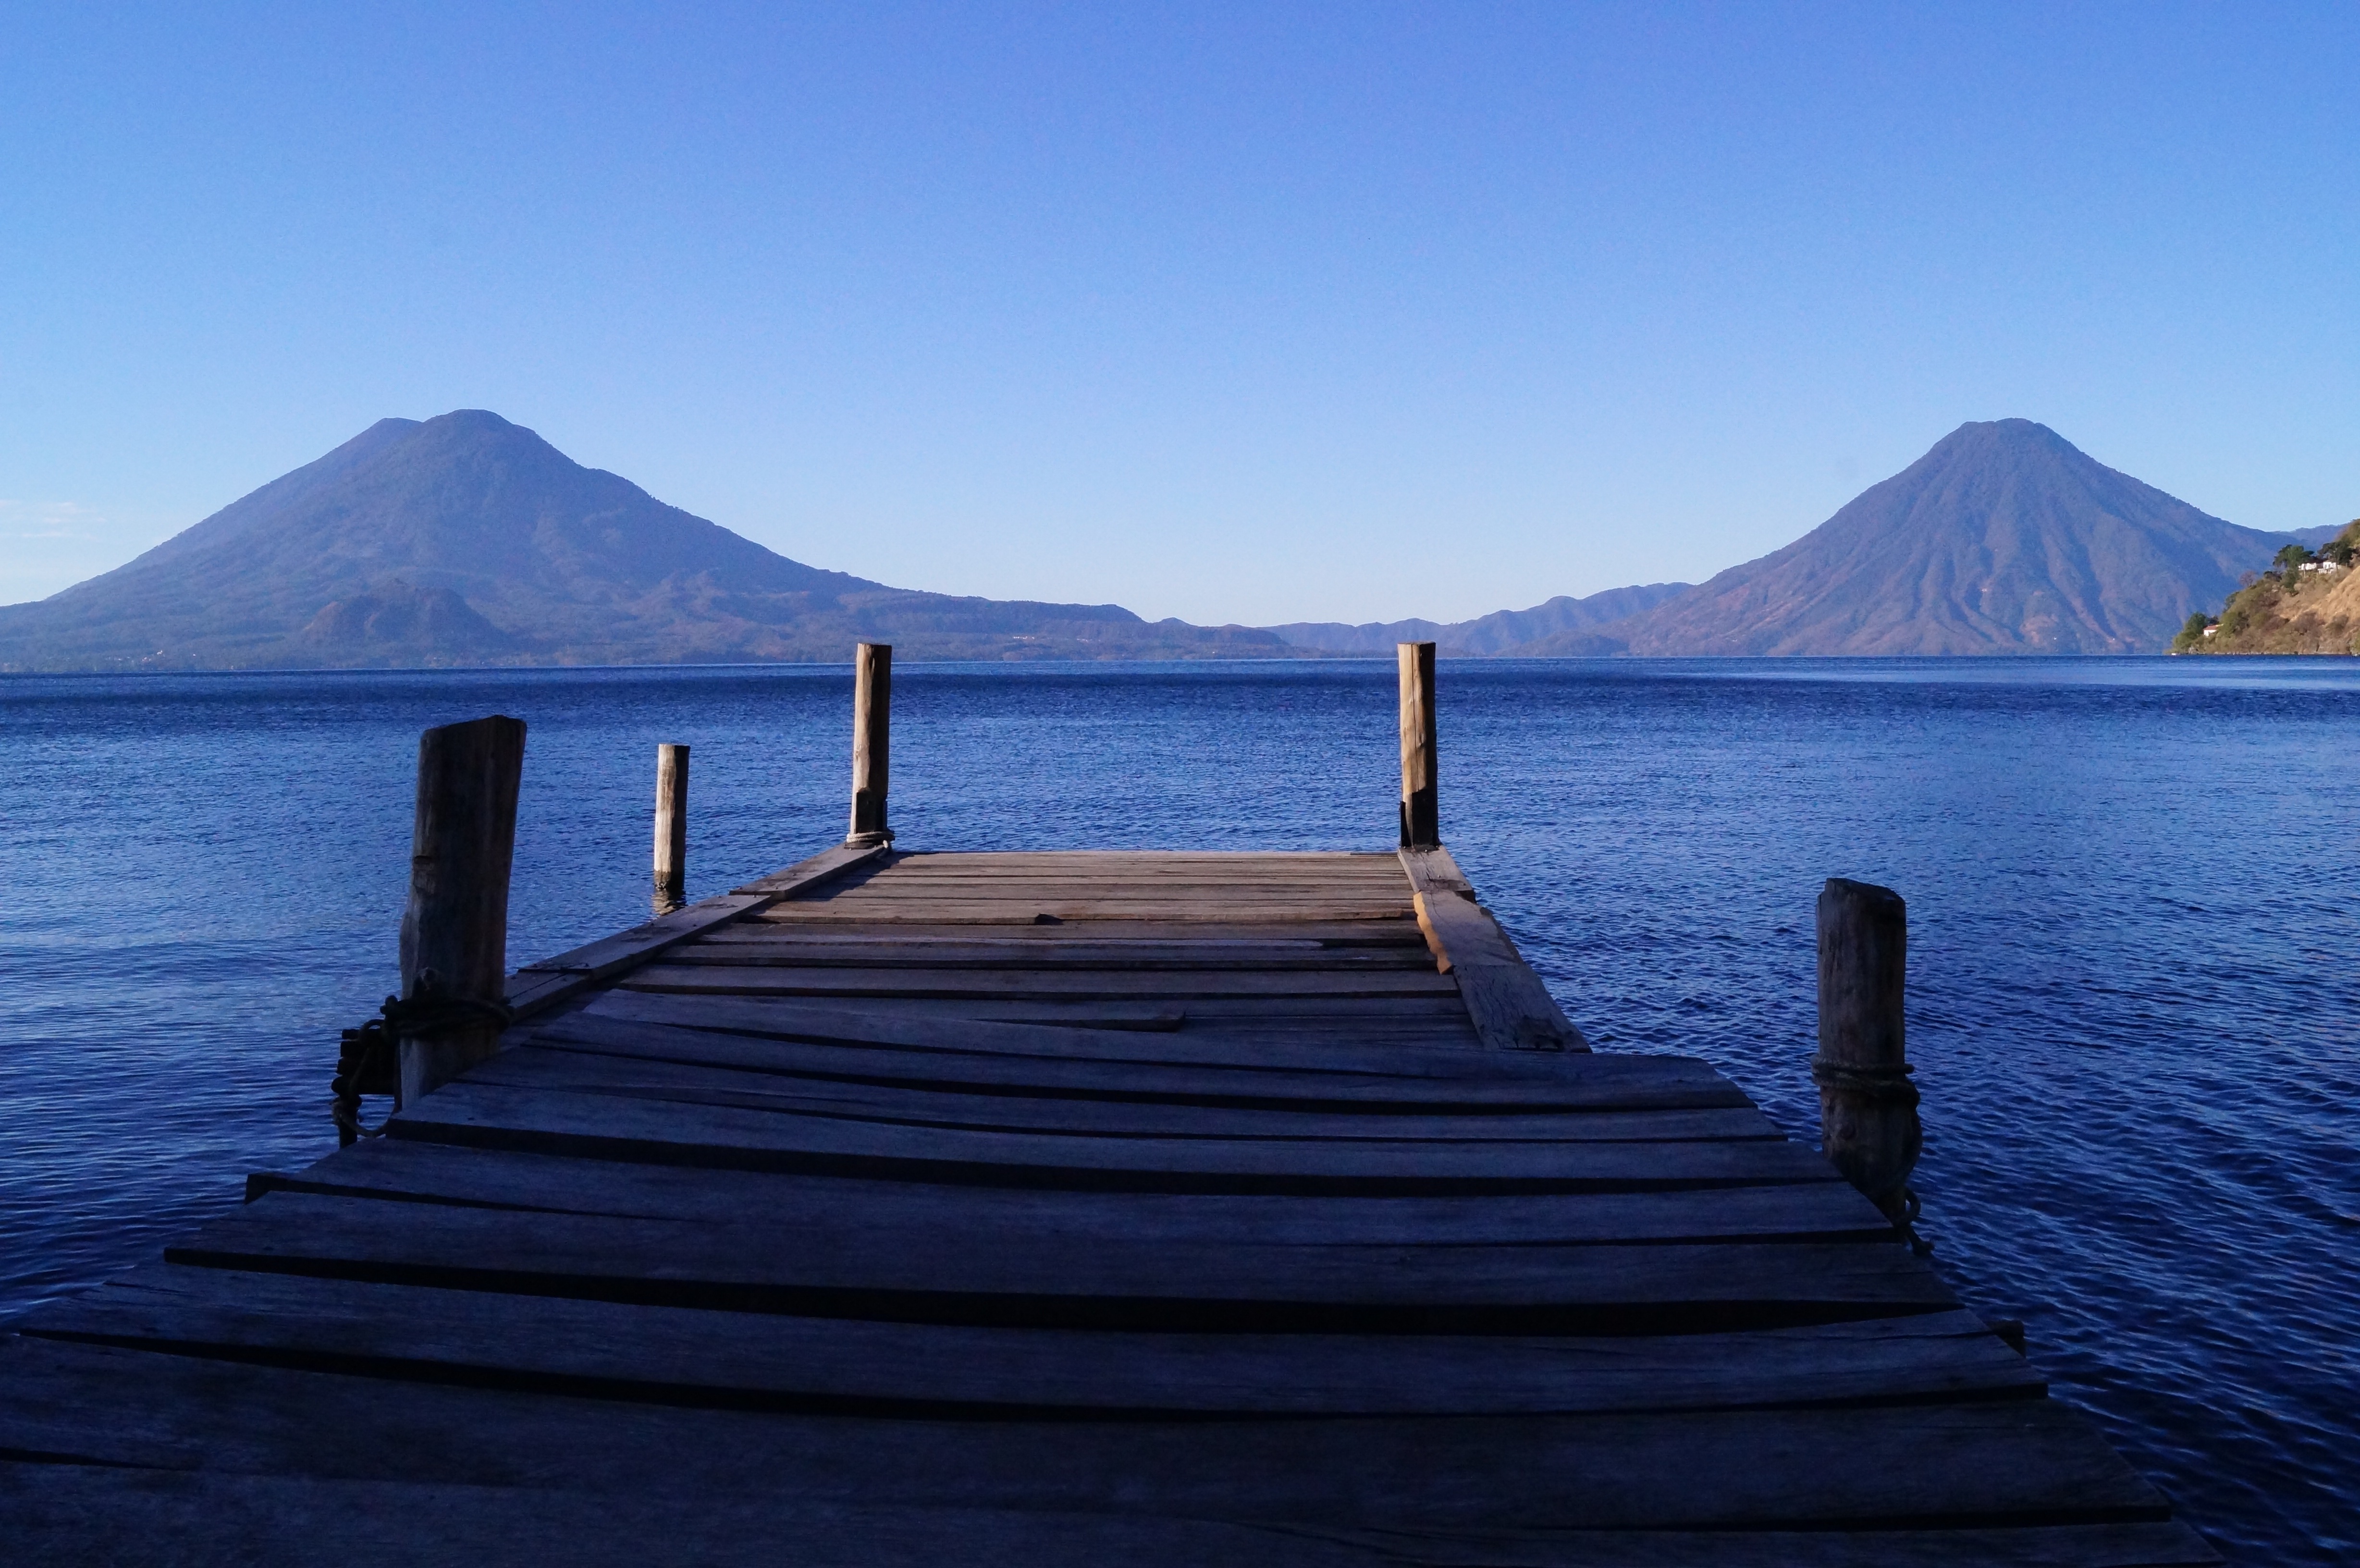
sea, coast, ocean, horizon, dock, morning, shore, lake, dusk, volcano, bay, reservoir, loch